Abbeville, South Carolina

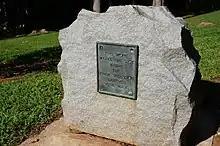
The rock at Secession Hill

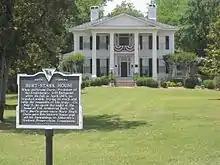

Abbeville has the unique distinction of being both the birthplace and the deathbed of the Confederacy. On November 22, 1860, a meeting was held at Abbeville, at a site since dubbed "Secession Hill", to launch South Carolina's secession from the Union; one month later, the state of South Carolina became the first state to secede.